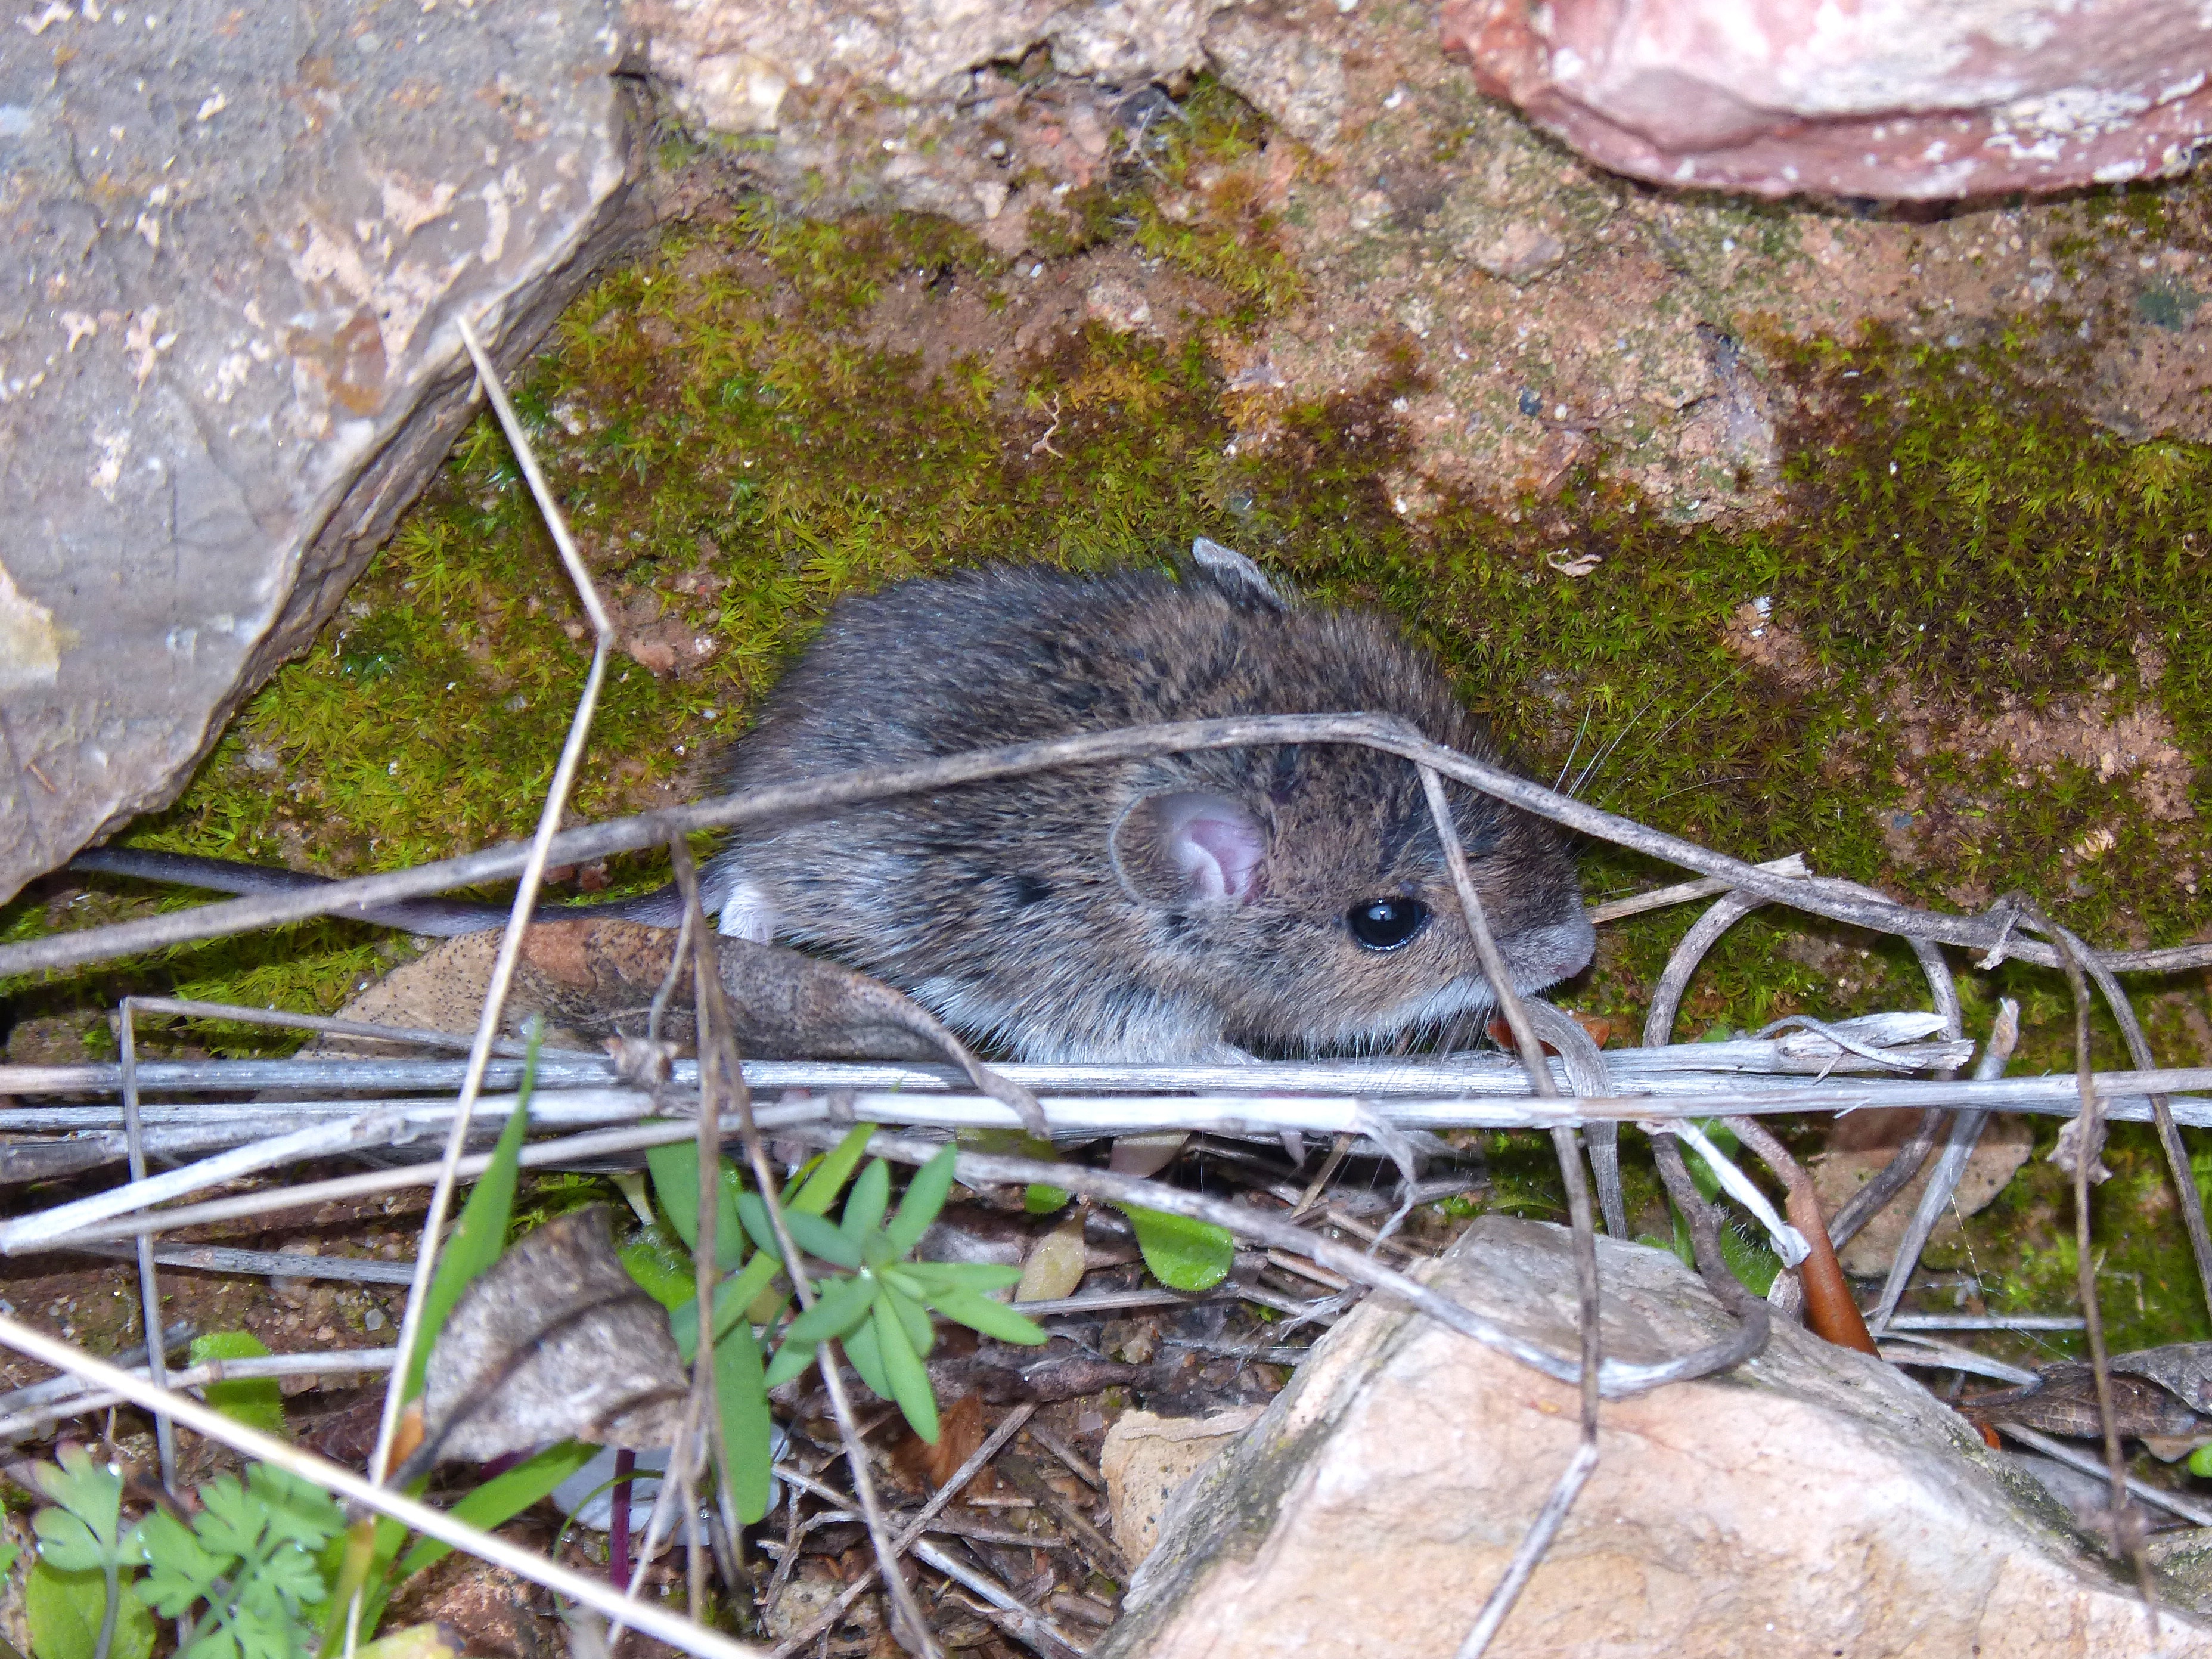
mouse, wildlife, zoo, mammal, rodent, fauna, vertebrate, fieldmouse, small mammal